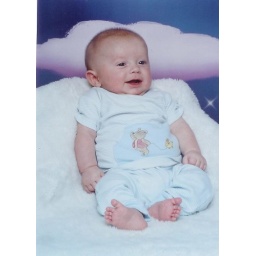
clouds in back ground